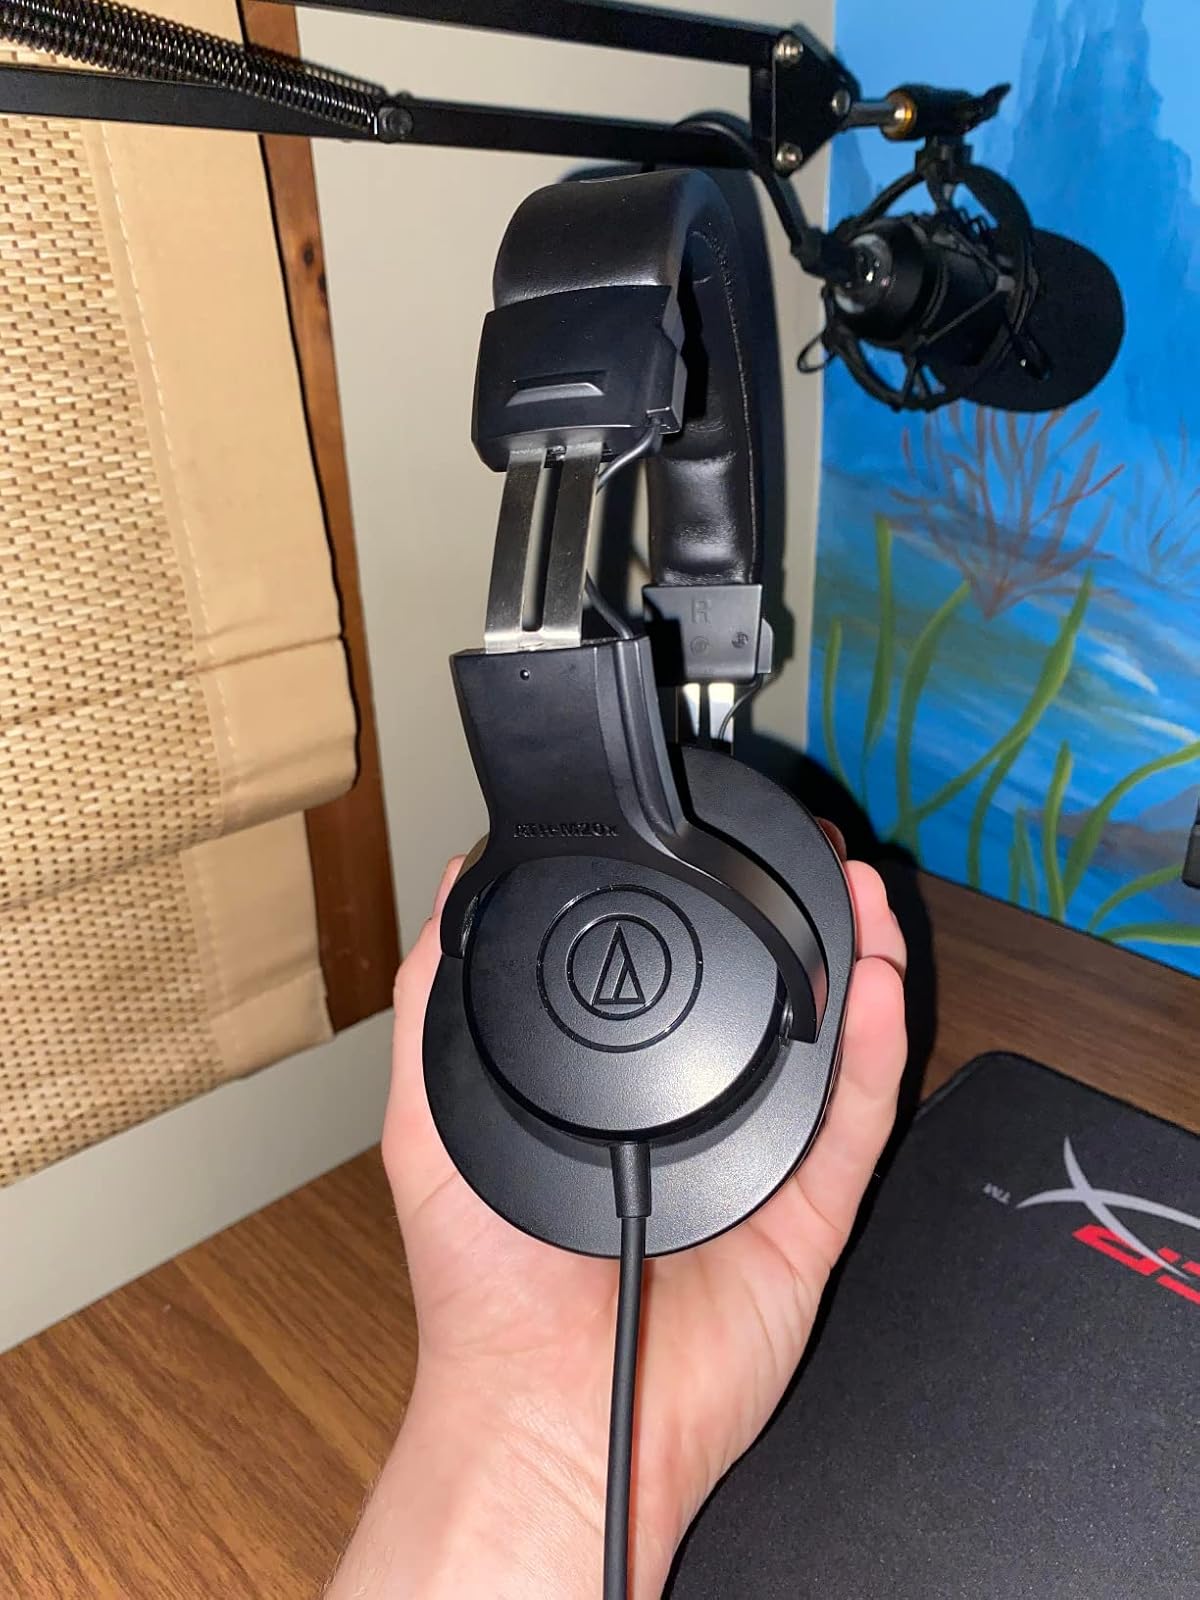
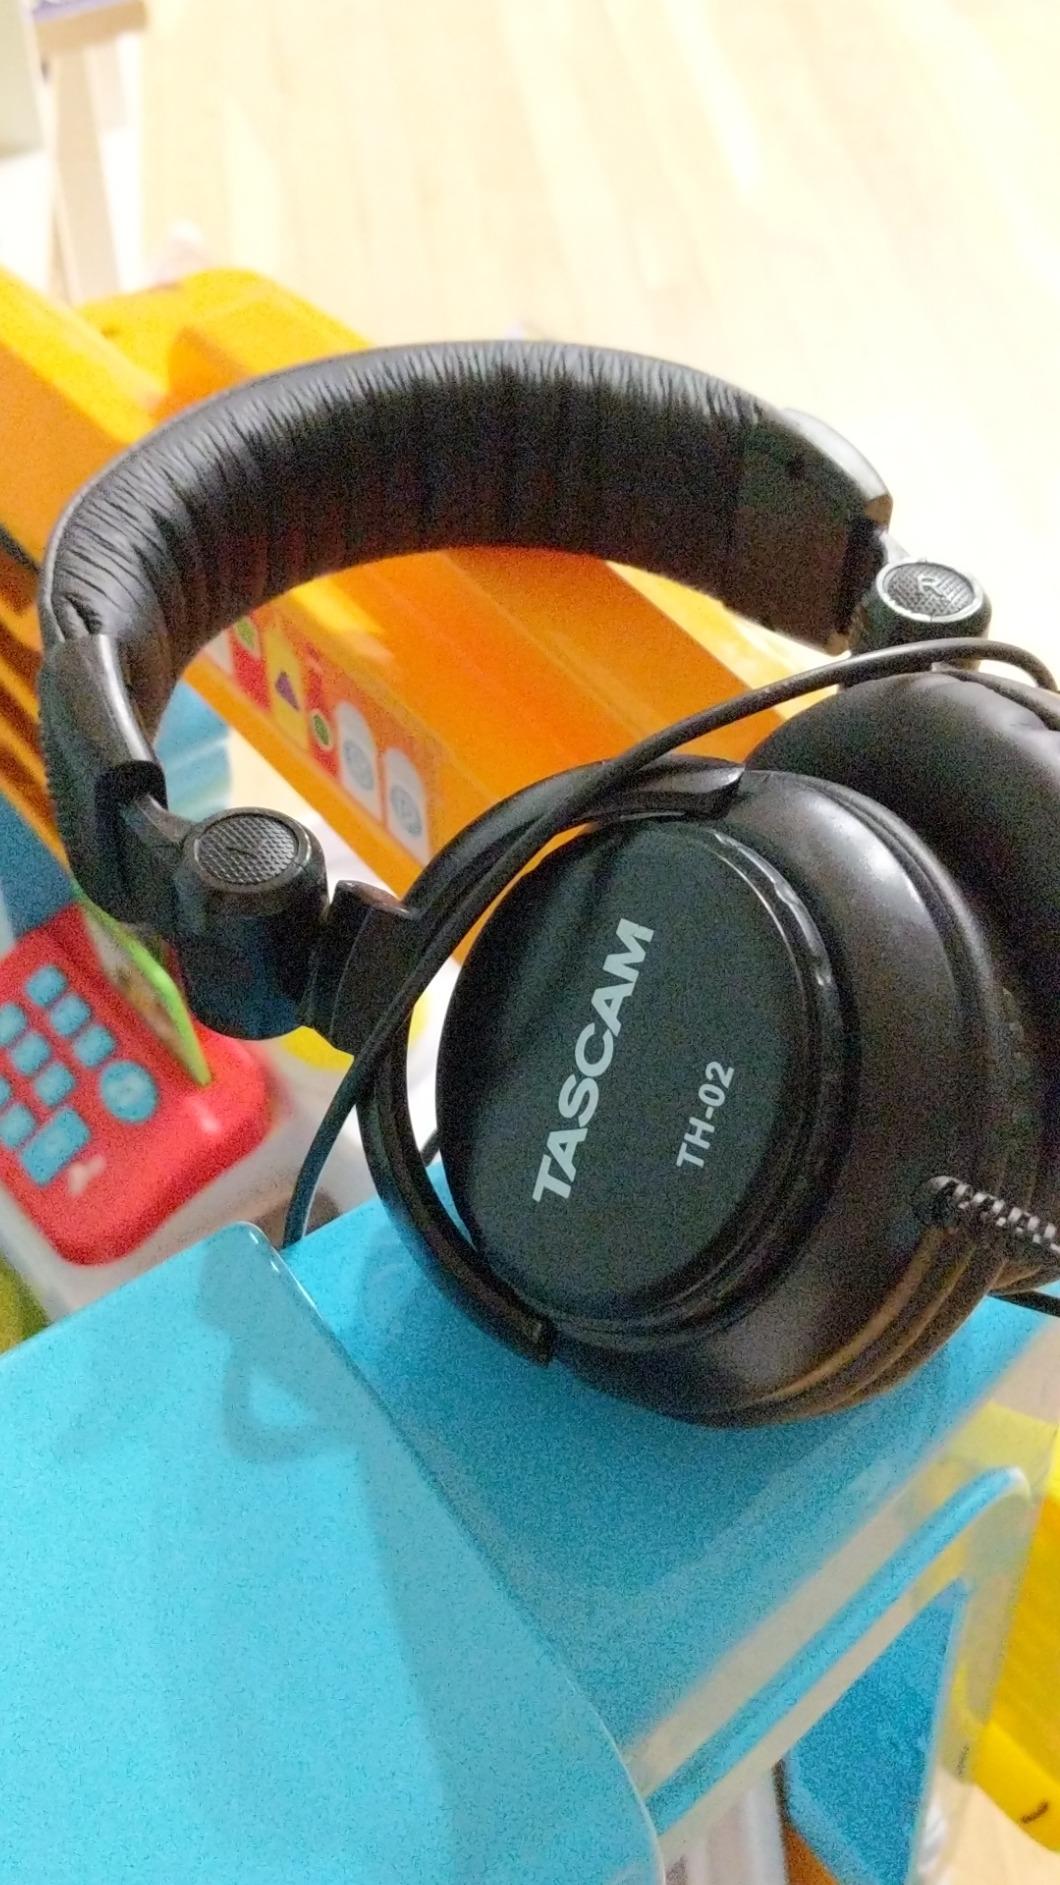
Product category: headphones
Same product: no